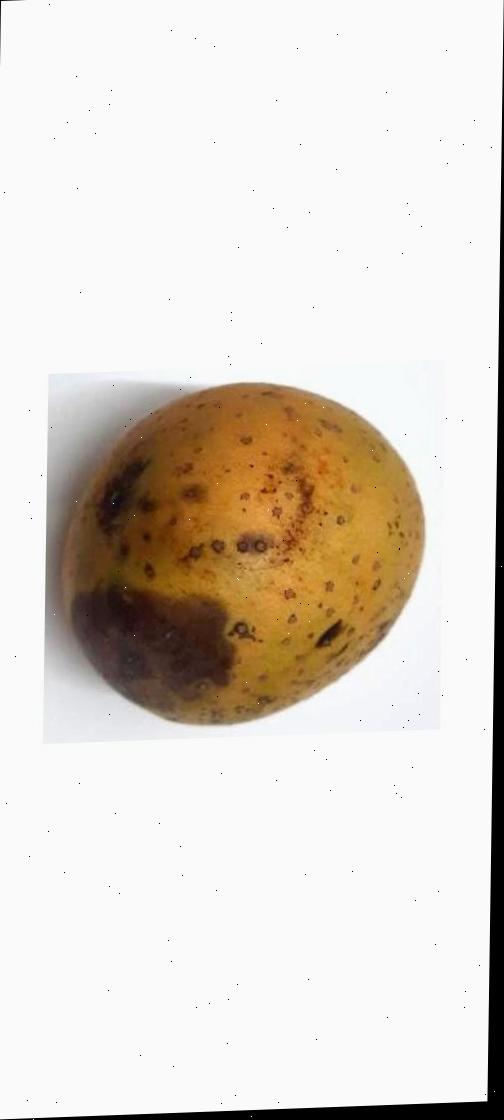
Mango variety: Gourmoti